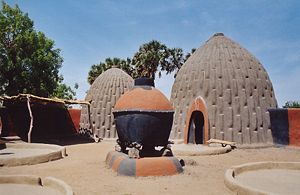
Cameroun / Demografi / Etnisk inddeling
Musgum-hjem, i Extrême Nord-provinsen, er lavet af jord og græs.
"Cameroun, officielt Republikken Cameroun, er en enhedsstat i Vest- og Centralafrika. Landet grænser mod Nigeria i vest, Tchad i nordøst, Centralafrikanske Republik i øst, Ækvatorialguinea, Gabon og Republikken Congo i syd. Camerouns kyst ligger ved Bonnybugten, som er en del af Guineabugten og Atlanterhavet. Landet kaldes ""Miniafrika"" pga. sine geologiske og kulturelle forskelle. Landets natur består af strande, ørkener, bjerge, regnskove og savanner. Det højeste punkt er Mount Cameroon mod sydvest, og de største byer er Douala, Yaoundé og Garoua. Over 200 forskellige etniske og sproglige grupper hører hjemme i Cameroun. Landet er kendt for sin traditionelle musik, som især er makossa og bikutsi og for sit dygtige fodboldlandshold. Engelsk og fransk er de officielle sprog.